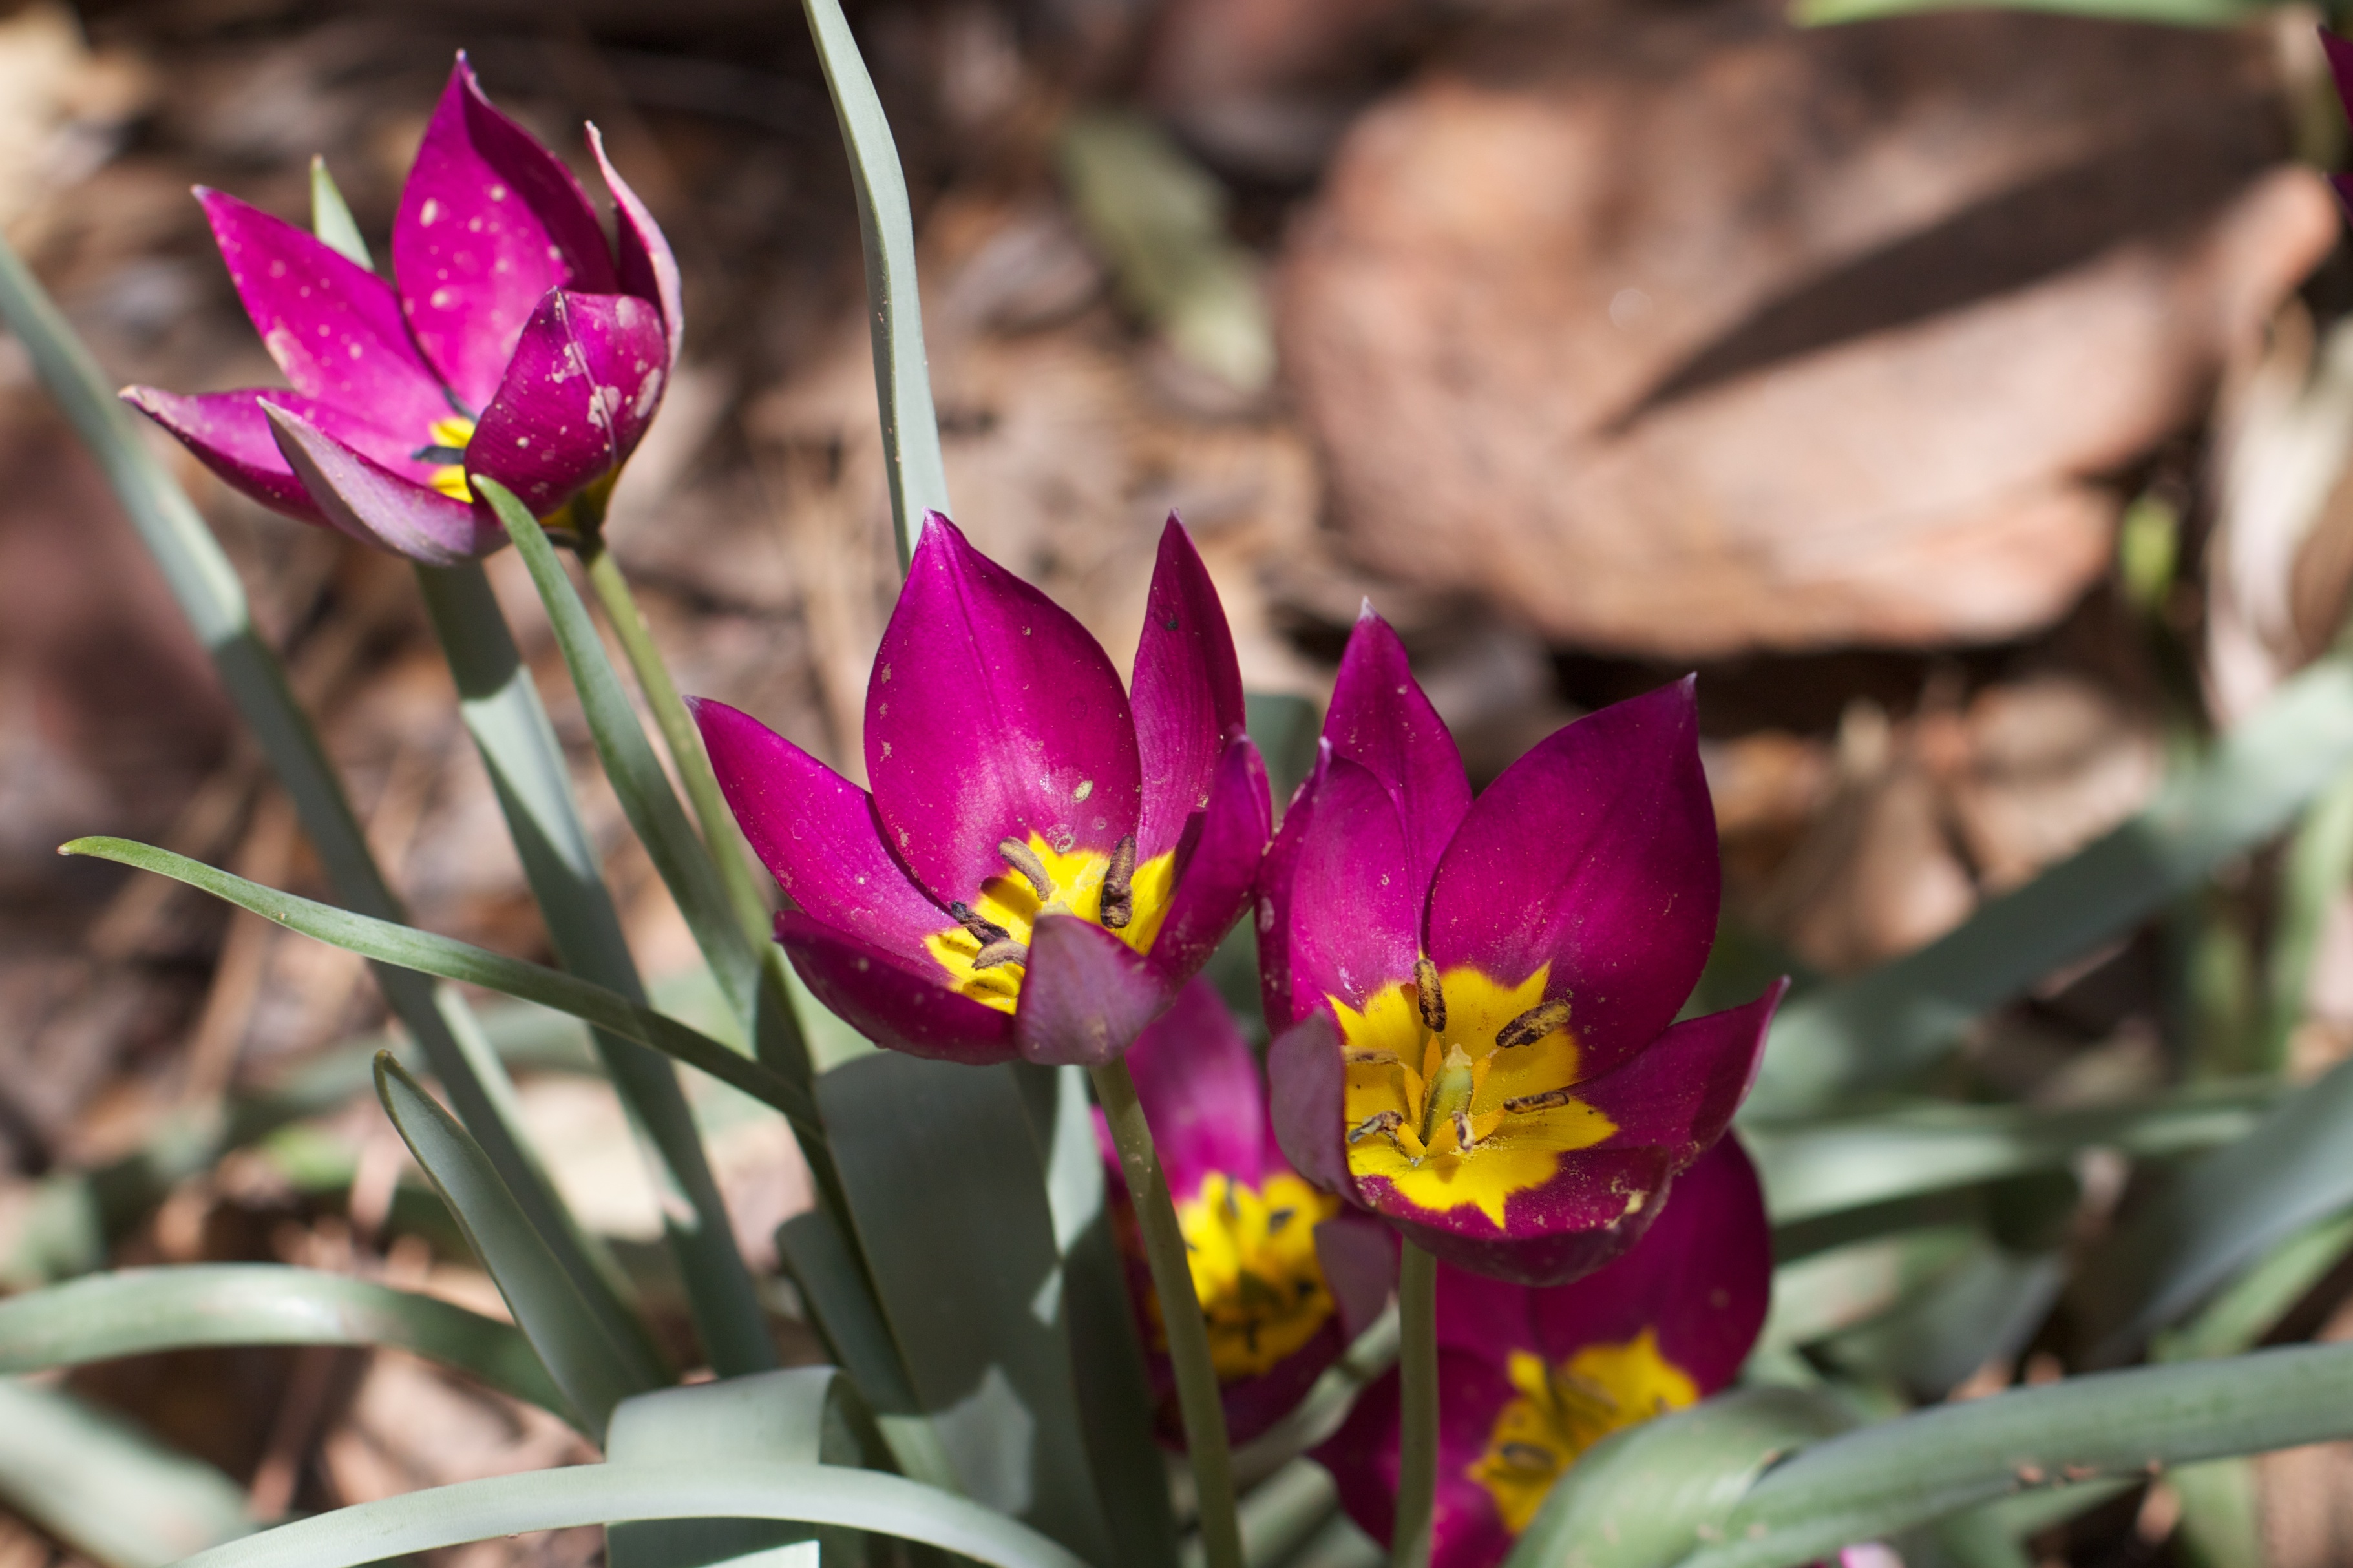
blossom, plant, flower, petal, tulip, botany, flora, floristry, flowering plant, cattleya, land plant